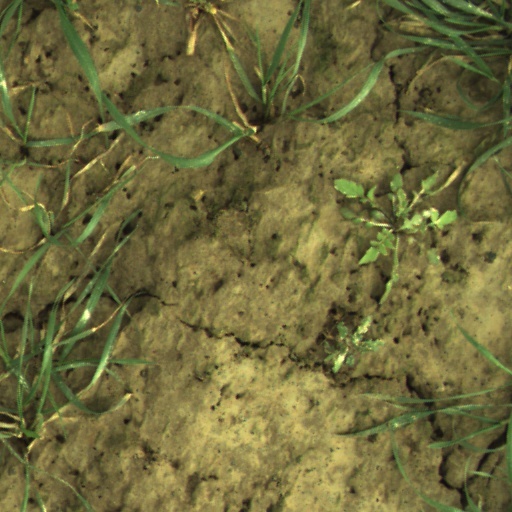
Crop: wheat